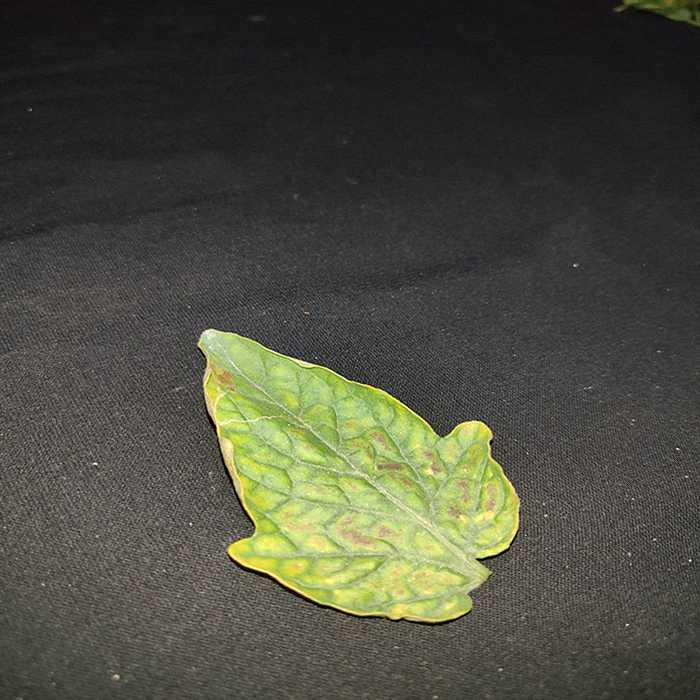
Plant: Tomato
Label: Tomato spotted wilt